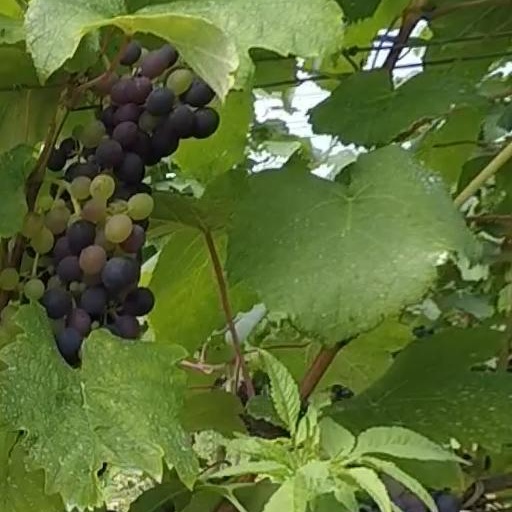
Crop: grape